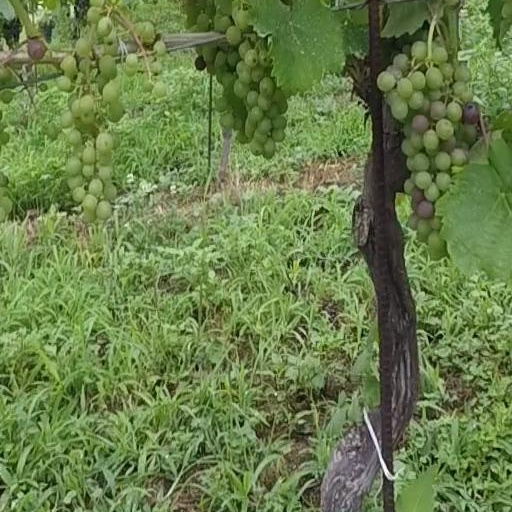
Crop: grape